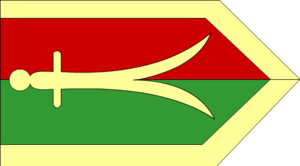
La régence de Tunis est une ancienne entité étatique d'Afrique du Nord, qui a existé de 1574 à 1705, date de l'avènement de la dynastie des Husseinites. Elle est placée sous souveraineté de l'Empire ottoman au terme de la rivalité opposant ce dernier et l'Espagne. Située entre les régences d'Alger et de Tripoli, ses frontières correspondent à peu près à celles de l'actuelle Tunisie.